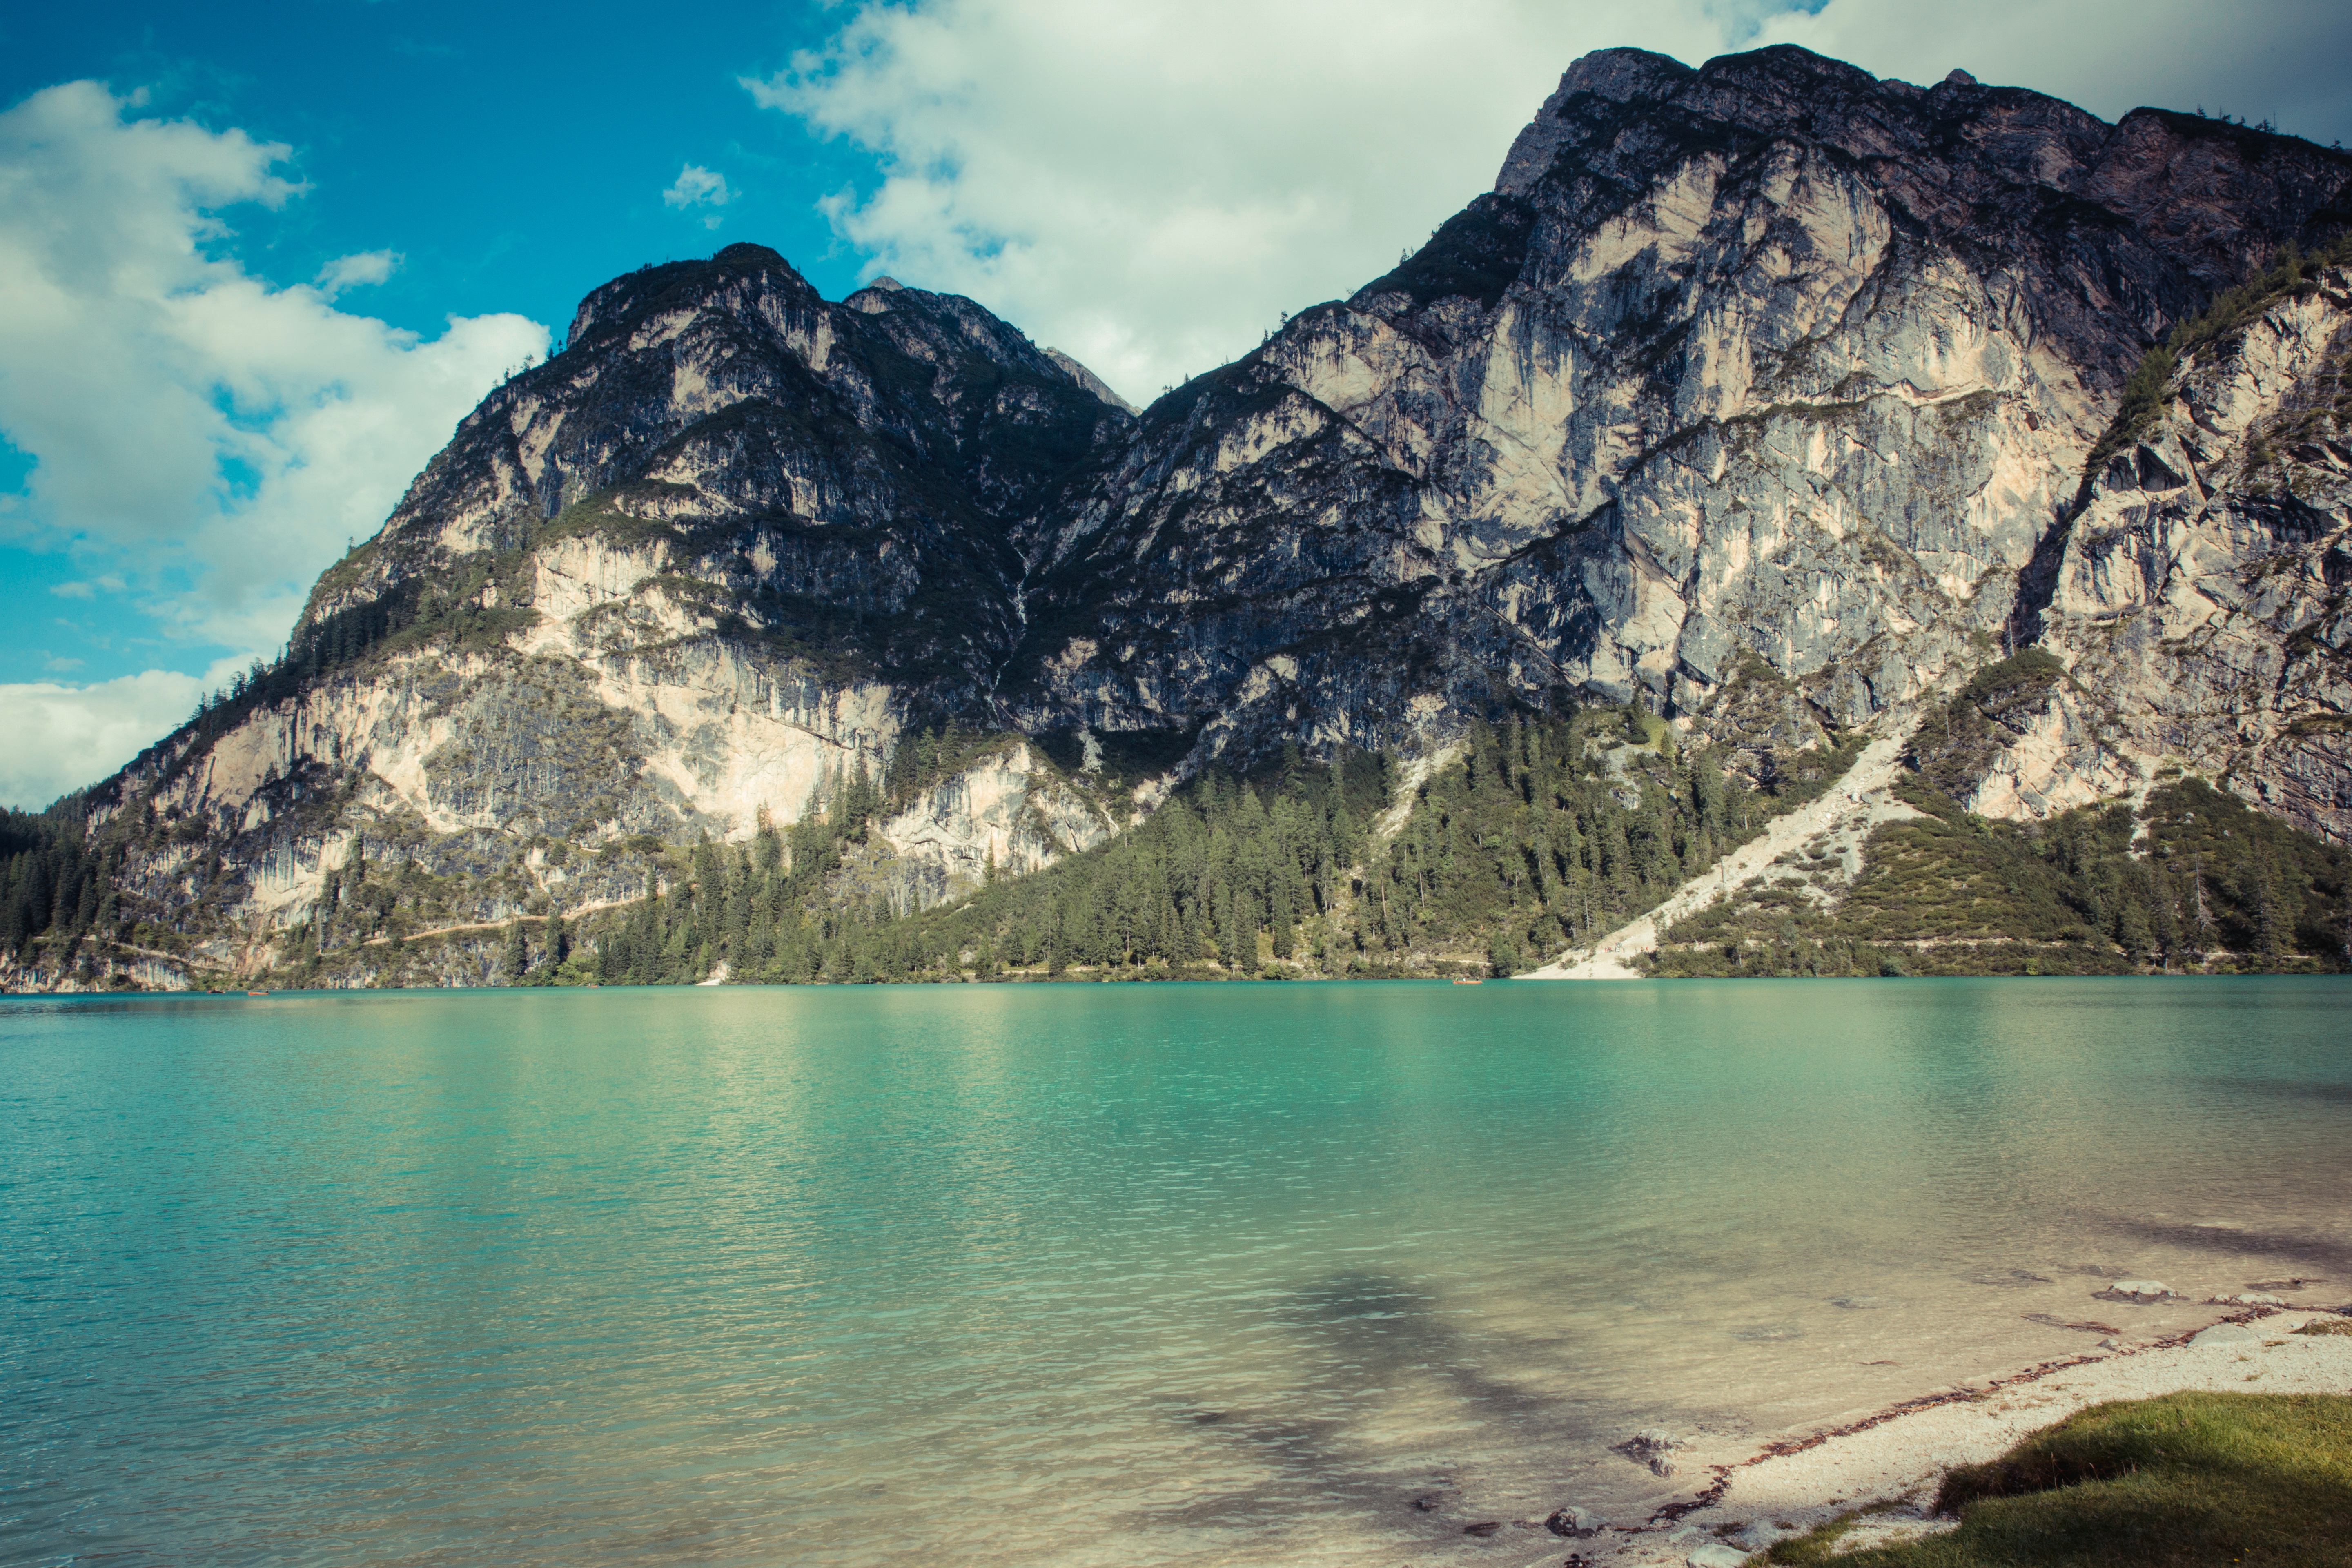
landscape, sea, coast, nature, rock, ocean, mountain, cloud, lake, mountain range, reflection, bay, fjord, terrain, loch, cape, landform, geographical feature, mountainous landforms, glacial landform